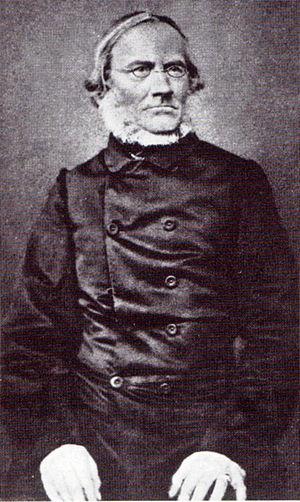
Friedrich Julius Leopold Rupp est un théologien, professeur et militant pacifiste allemand.